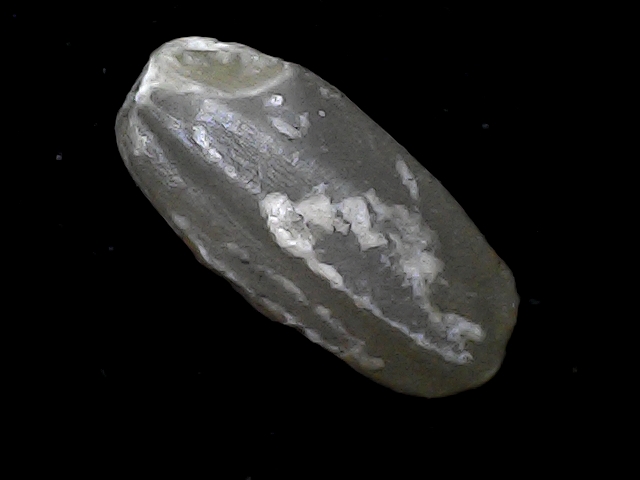
Rice variety: BD52